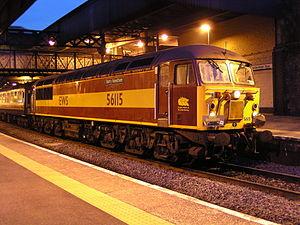
Les Classe 56 sont une série de 135 locomotives Diesel Co-Co en service sur le réseau des chemins de fer britanniques jusqu'en 2004. Conçues pour le trafic de fret lourd, elles sont entrées en service entre 1976 et 1983.